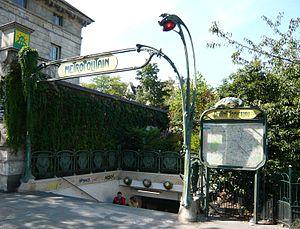
Edicule Guimard Métro Denfert-Rochereau
Denfert-Rochereau est une station des lignes 4 et 6 du métro de Paris, située dans le 14ᵉ arrondissement de Paris.
Cet article recense les monuments historiques du 14ᵉ arrondissement de Paris, en France.
L'avenue du Colonel-Henri-Rol-Tanguy est une voie située dans les quartiers du Montparnasse et du Petit-Montrouge du 14ᵉ arrondissement de Paris.